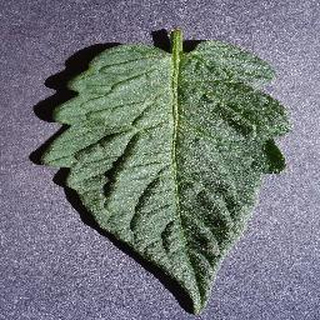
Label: healthy_tomato